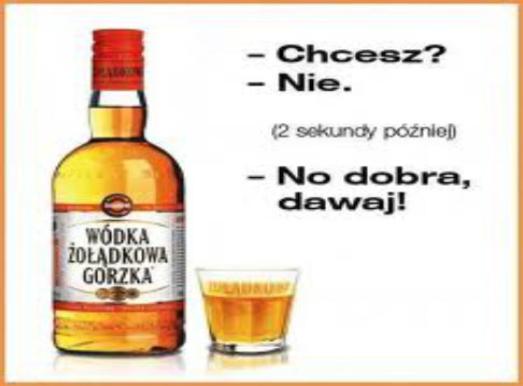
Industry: Food